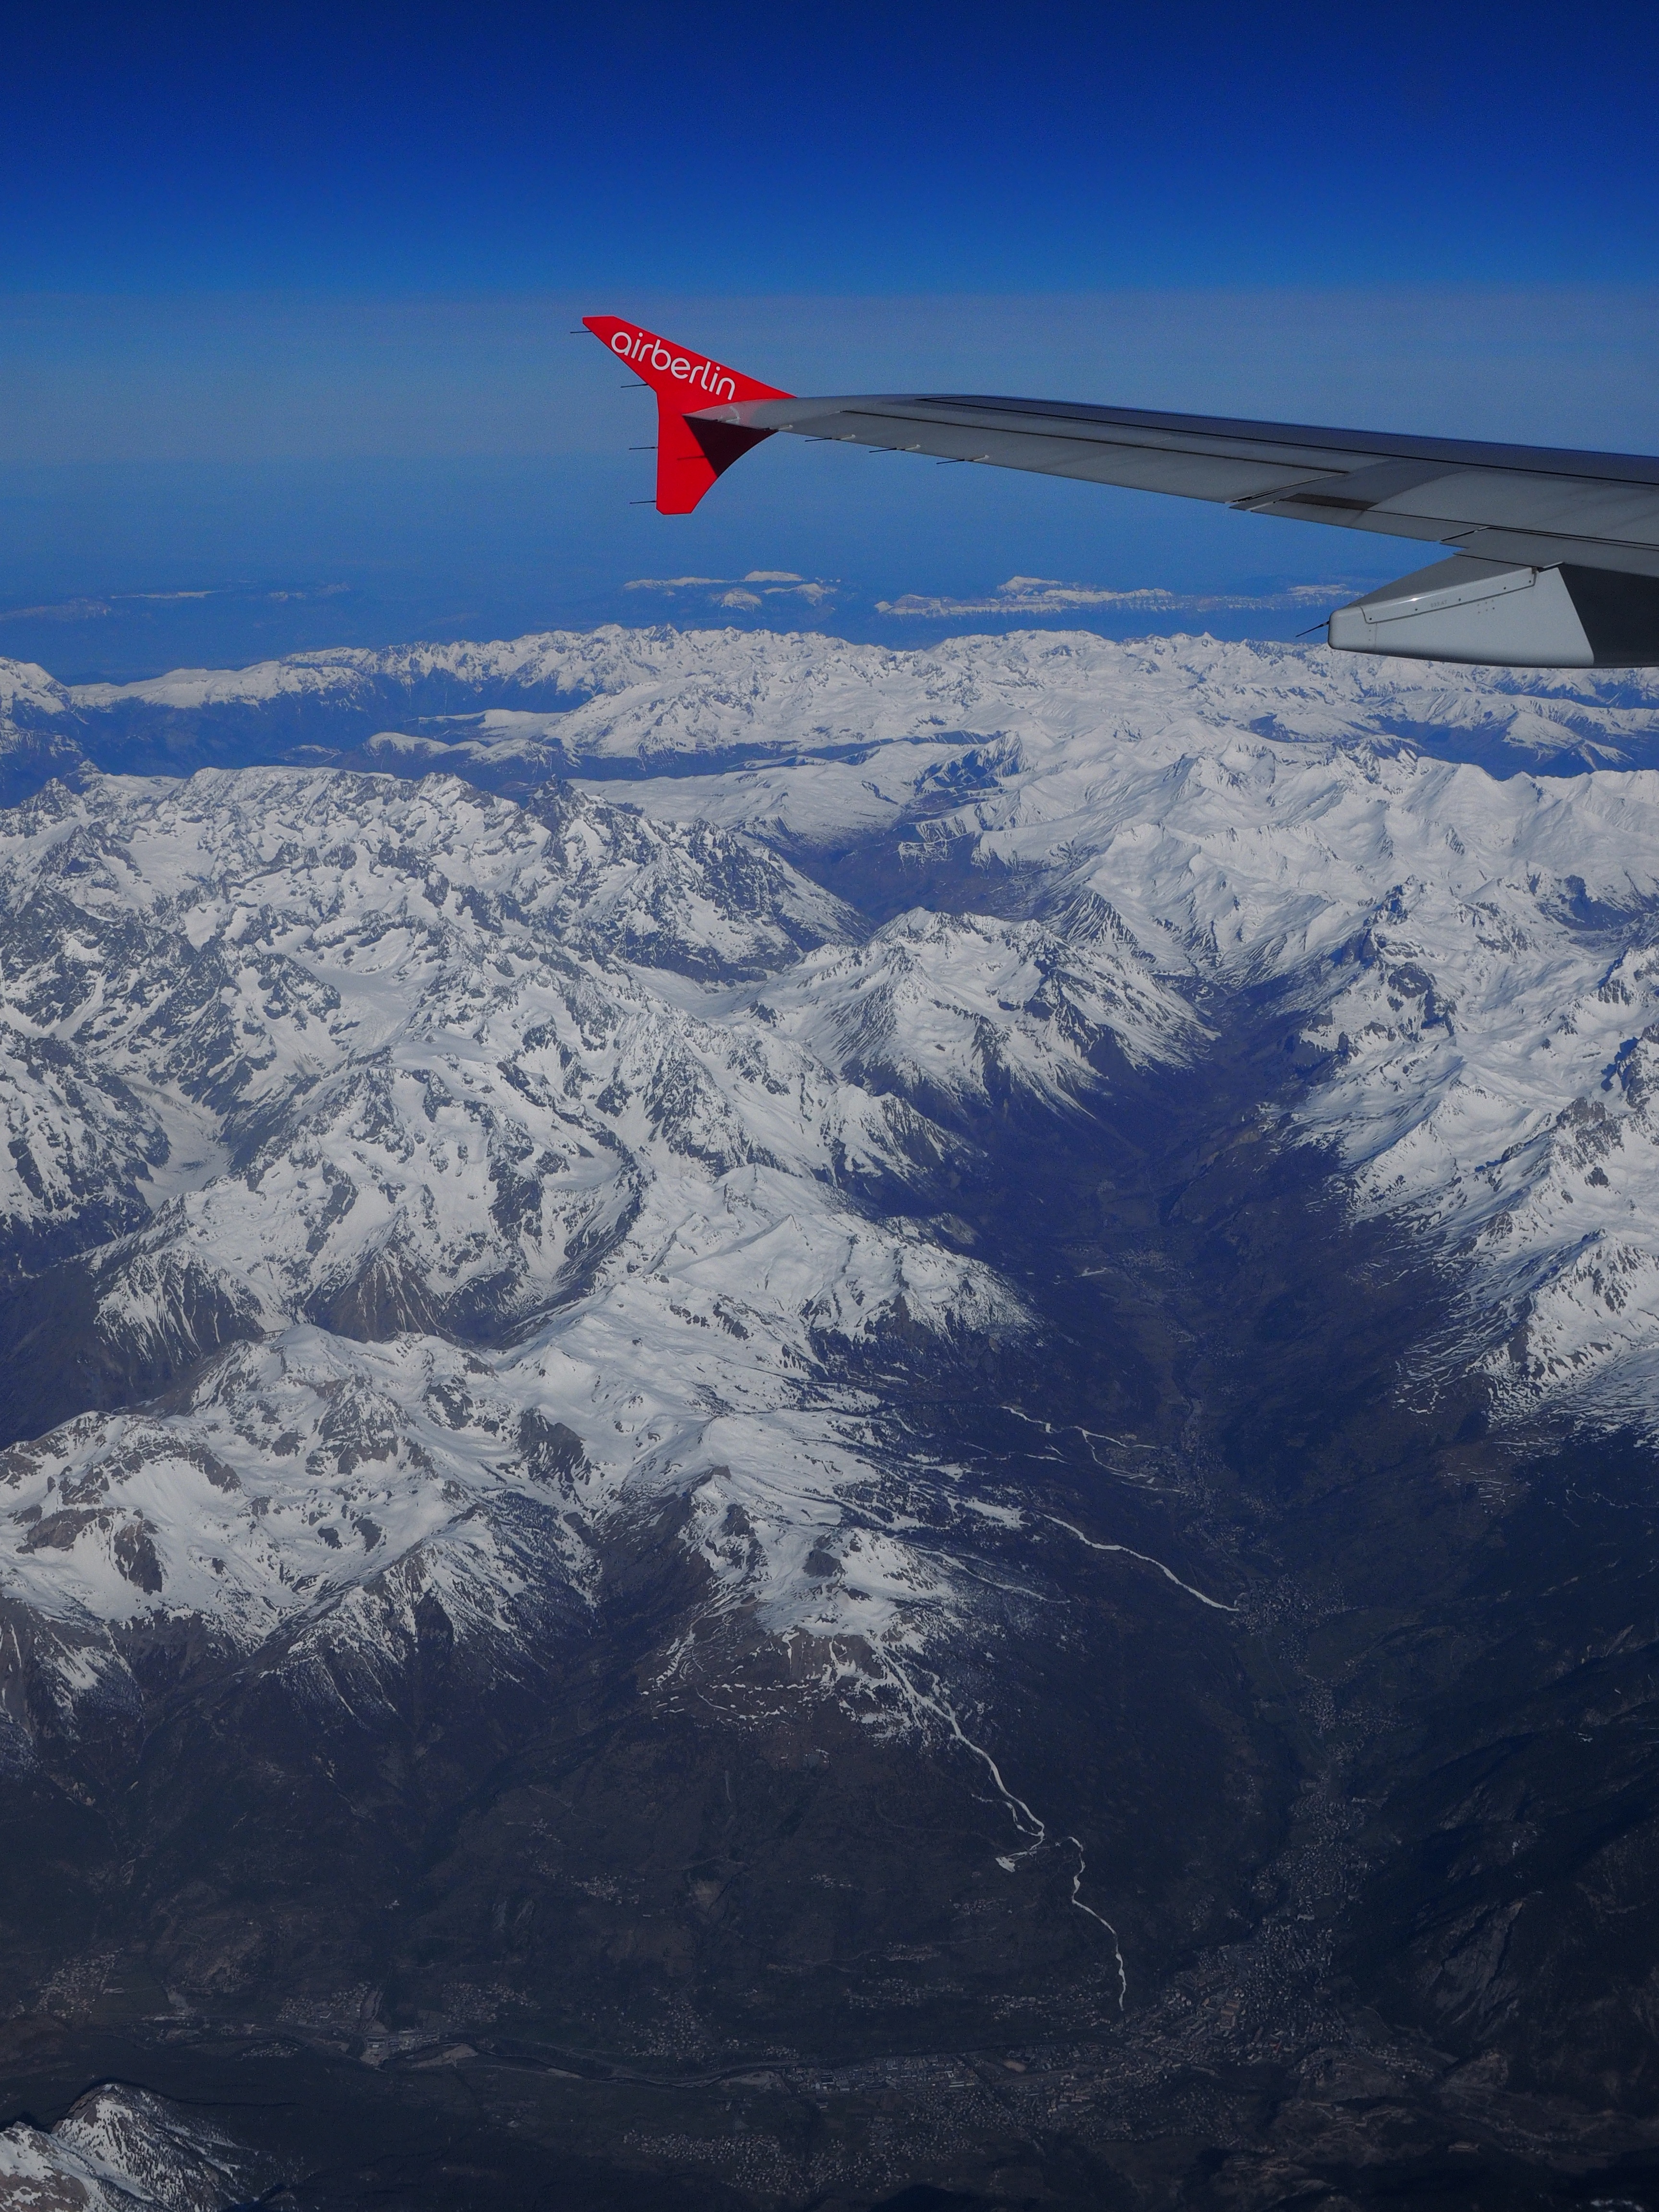
mountain, wing, cloud, sky, atmosphere, mountain range, fly, travel, airplane, aircraft, airline, aviation, flight, holiday, alpine, aerial view, ridge, summit, mountains, alps, airliner, fell, elevation, winglet, berger, aircraft wing, aerial photography, hydrofoil, luftbildaufnahme, meteorological phenomenon, air travel, atmosphere of earth, mountainous landforms, glacial landform